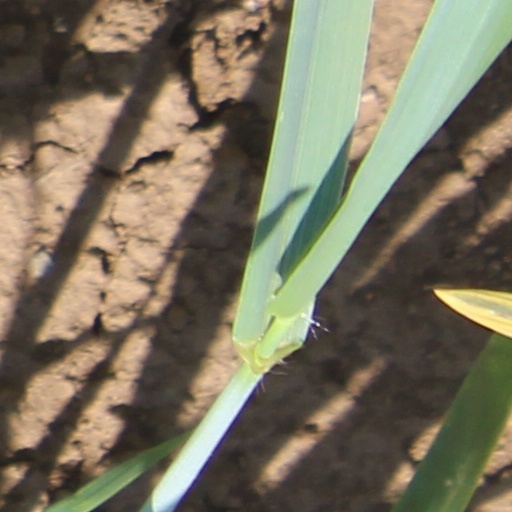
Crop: wheat